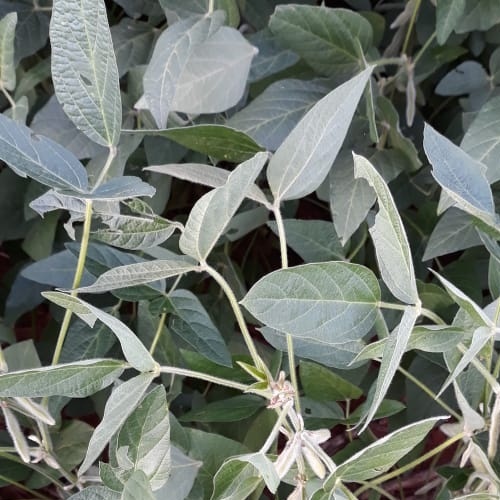
Label: Caterpillar